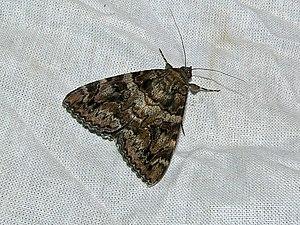
Catocala promissa, la Promise, est une espèce de lépidoptères de la famille des Noctuidae.